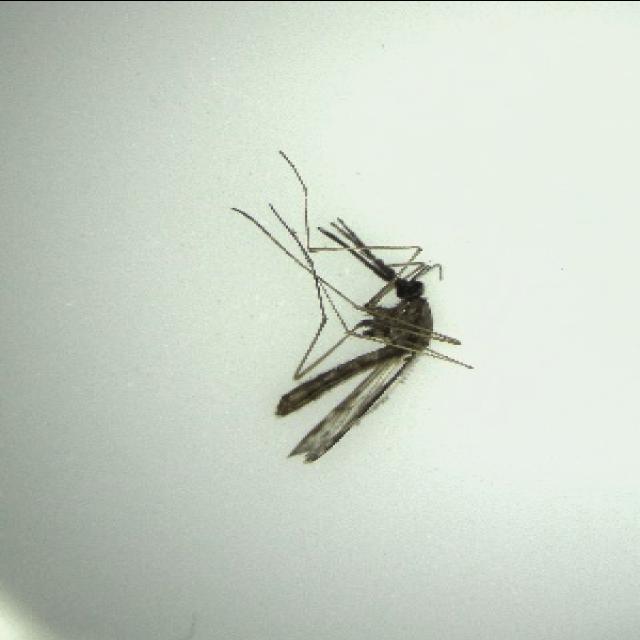
Species: anopheles_sinensis